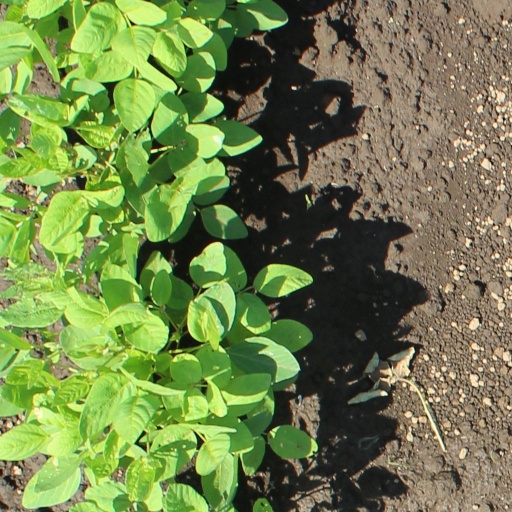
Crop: soybean